List of traditional card and tile packs

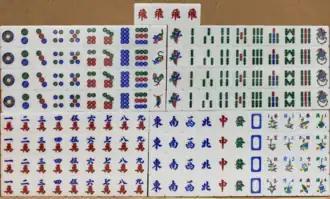
A set of Malaysian Mahjong tiles

The Japanese hanafuda pack contains 48 cards. There are 12 suits, each associated with a plant and a month of the Julian/Gregorian calendar, and four ranks: "normal", "poetry ribbon", "tane", and "bright". However, most suits have two normal cards and omit one of the other ranks. The exceptions are the "November" suit (which has one card of each rank, leaving only one normal card), and the "December" suit (which has three normal cards and one bright card). In Korea, where they are known as "hwatu" cards, the November and December suits are swapped.